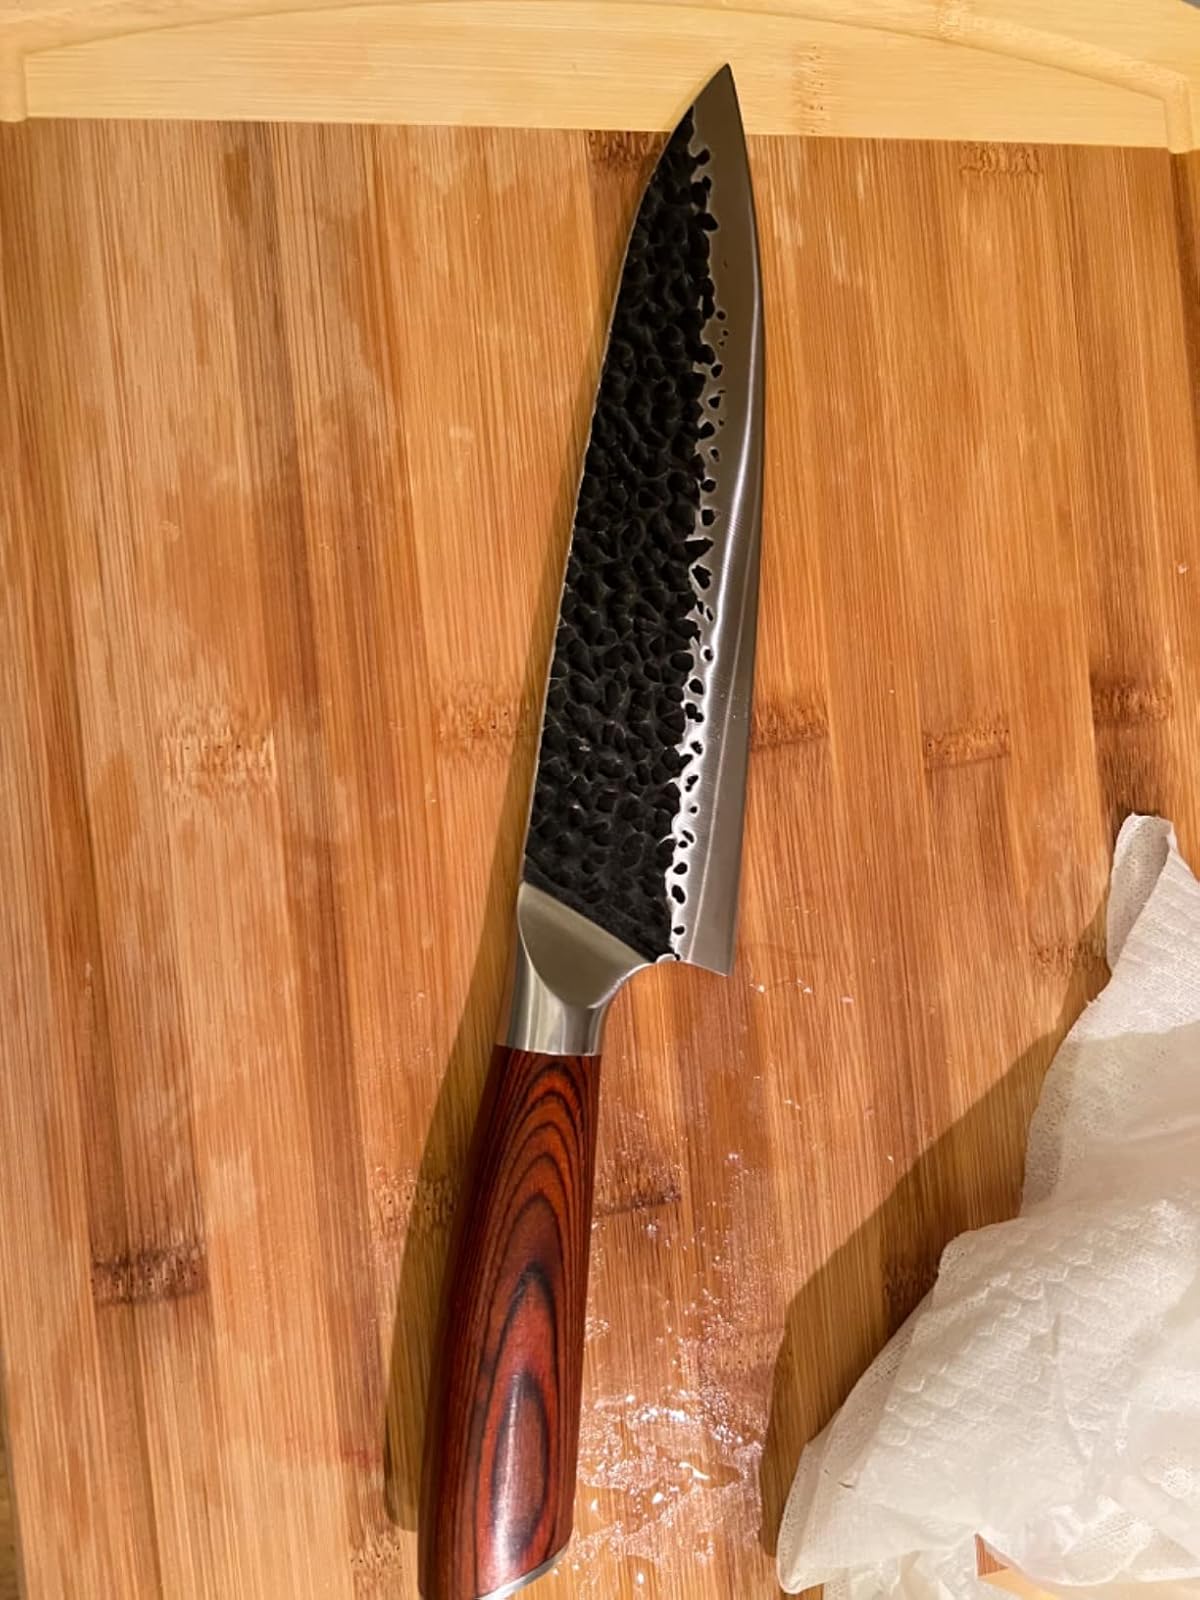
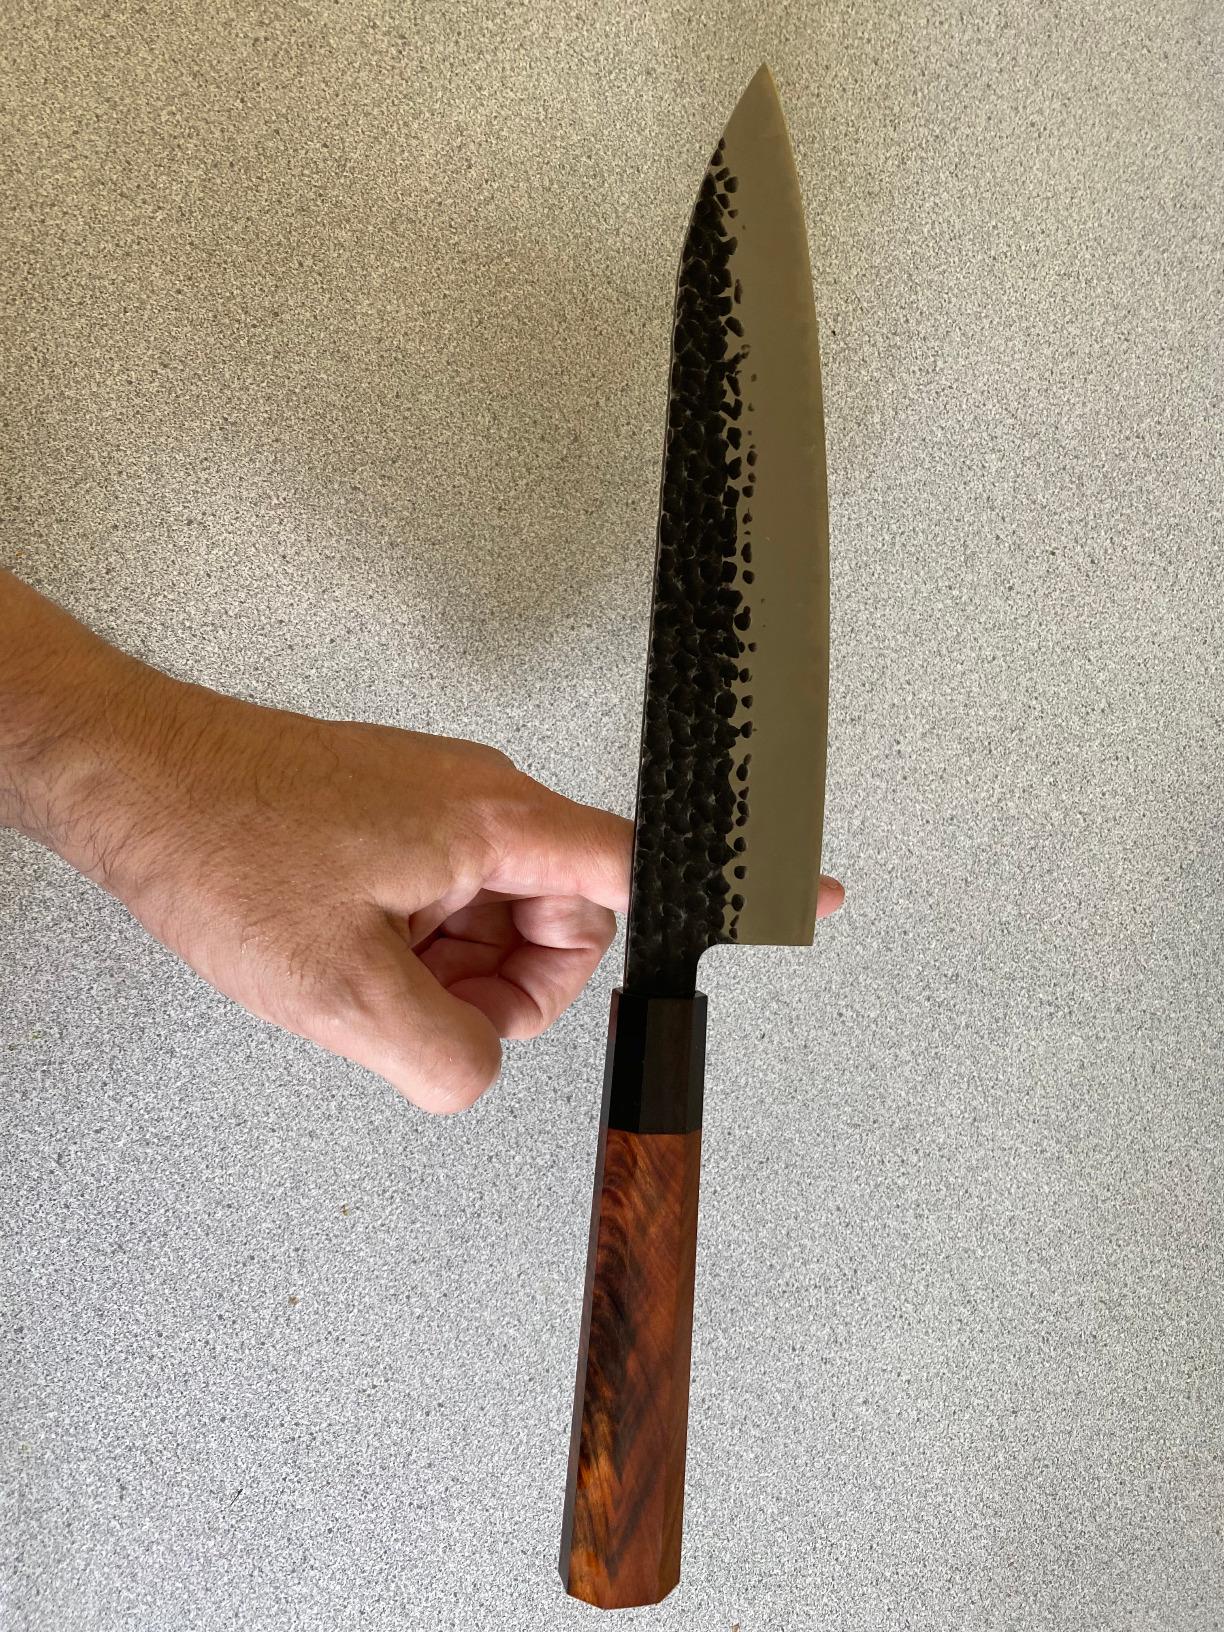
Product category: items_knife
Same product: no